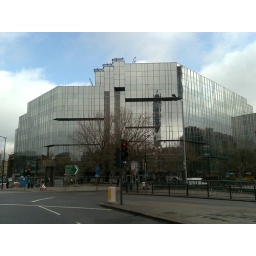
BT tower reflected in glass office